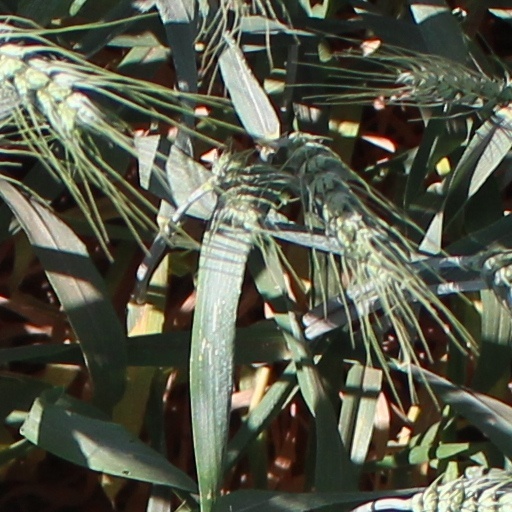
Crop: wheat